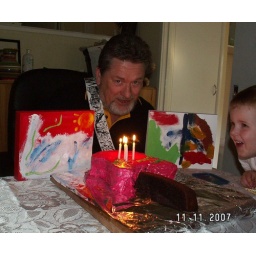
Notice the nice pictures Tyler and Dylan made. I made the cake in the shape of a red electric guitar.